National Hockey League on television

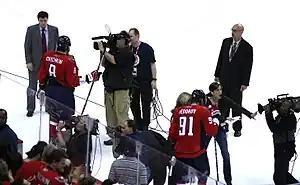
Members of the TV media interviewing Washington Capitals players Alexander Ovechkin (no. 8, left) and Sergei Fedorov (no. 91, right) on ice after a game, 2009

The National Hockey League (NHL) is shown on national television in the United States and Canada. With 25 teams in the U.S. and 7 in Canada, the NHL is the only one of the four major professional sports leagues in the United States and Canada that maintains separate national broadcasters in each country, each producing separate telecasts of a slate of regular season games, playoff games, and the Stanley Cup Finals.